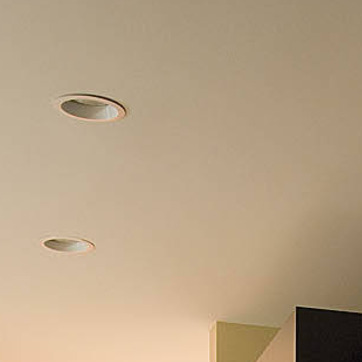
Material: painted